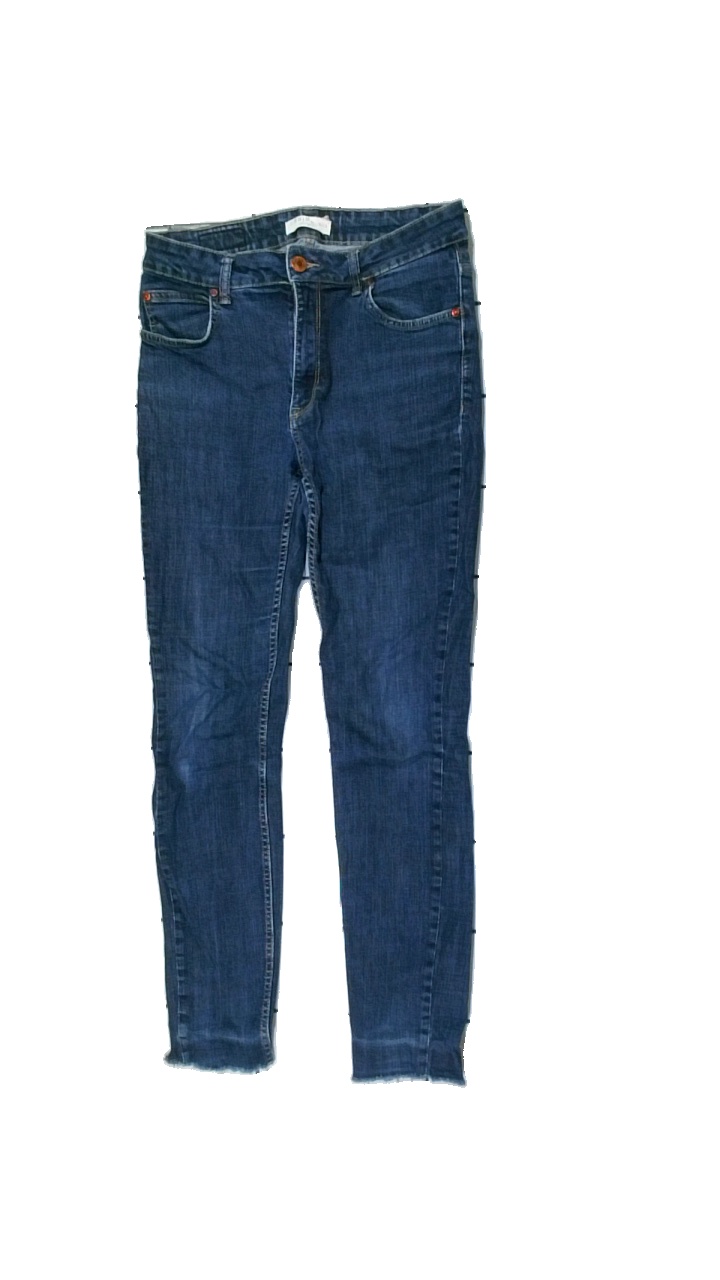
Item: Jeans (Ladies)
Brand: Lindex
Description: blå jeans
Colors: Blue
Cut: Regular
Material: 100% cotton
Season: All
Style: Denim
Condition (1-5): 5
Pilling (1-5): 5
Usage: Reuse
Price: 100-150